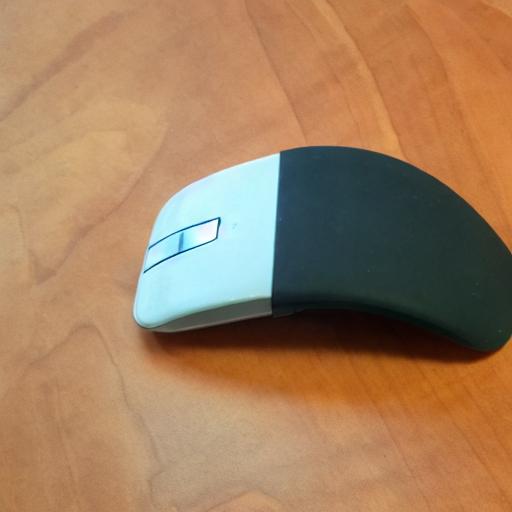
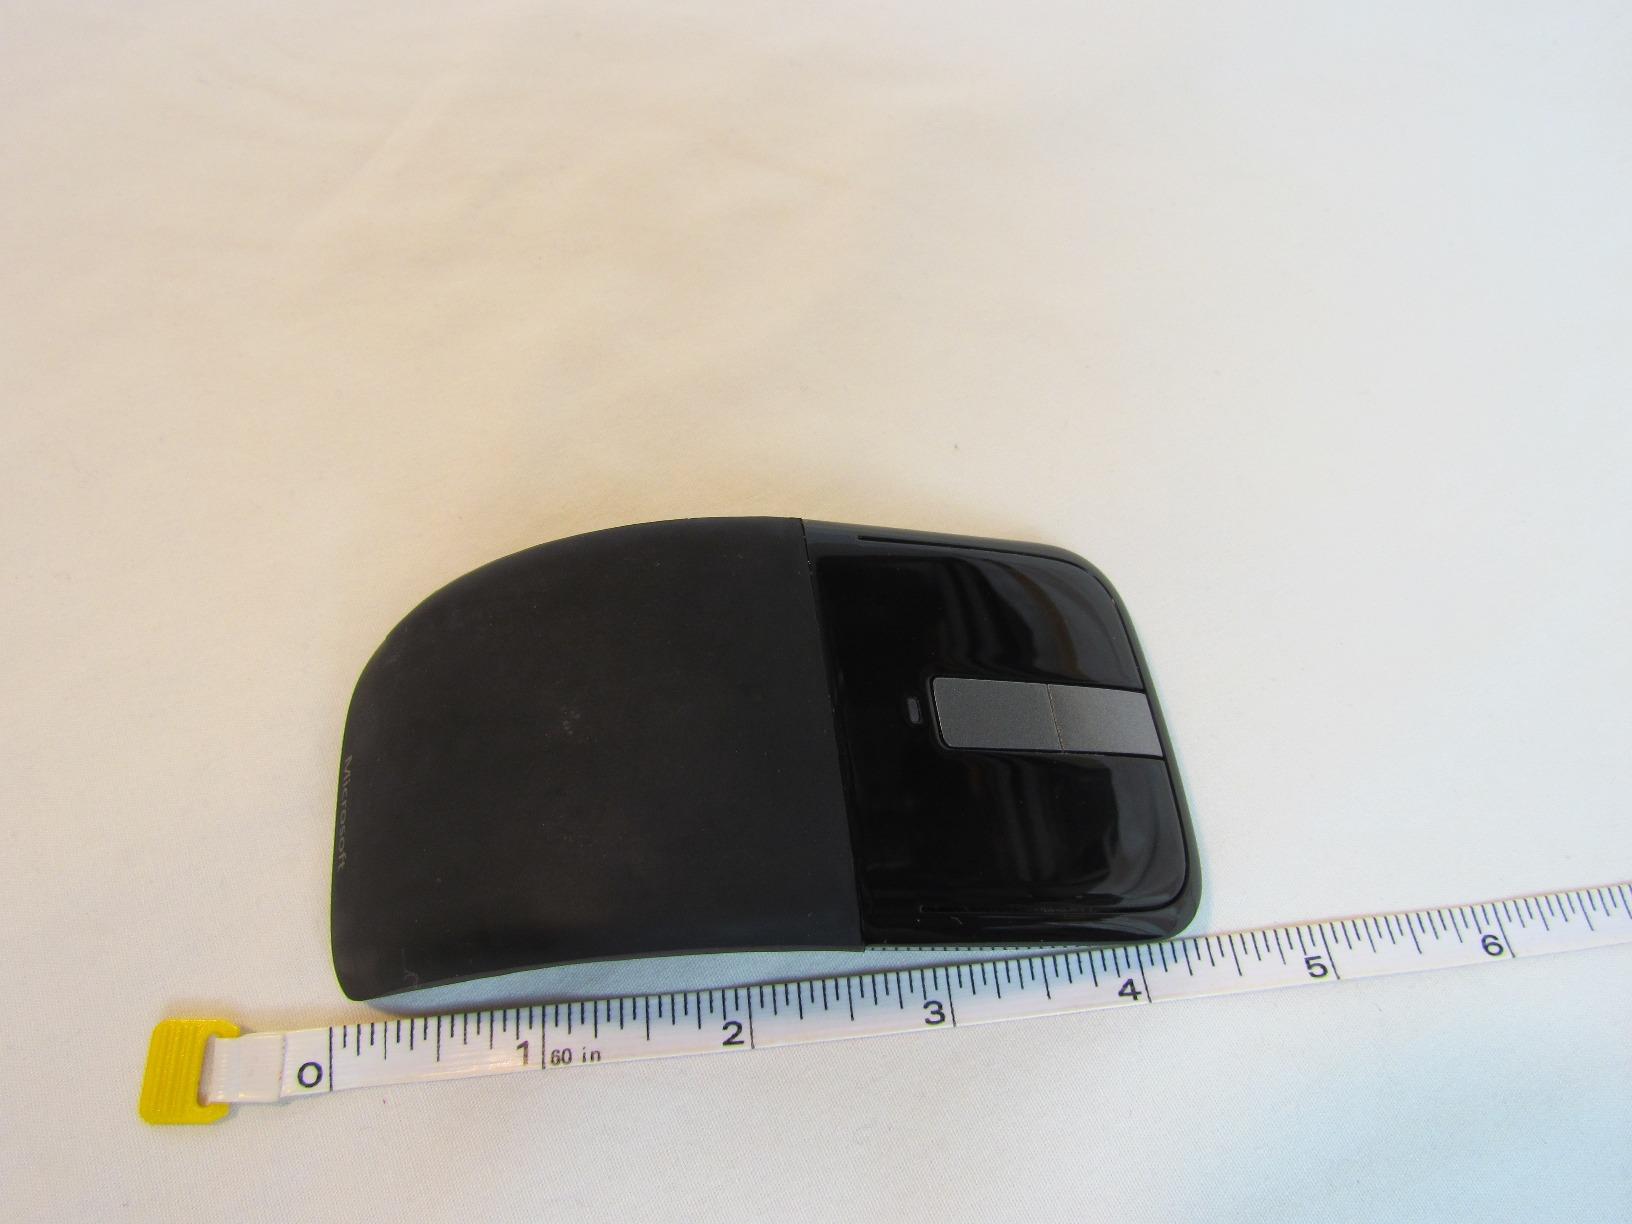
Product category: mouse
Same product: no